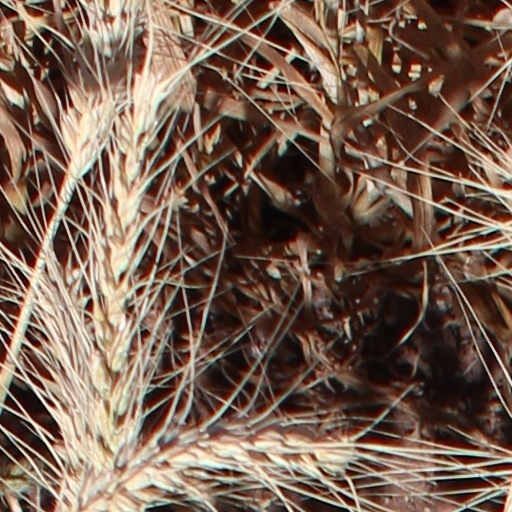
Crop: wheat